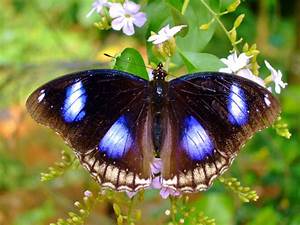
Label: butterfly